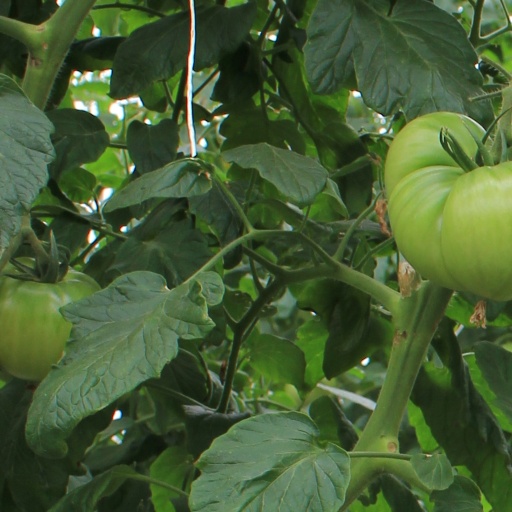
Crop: tomato